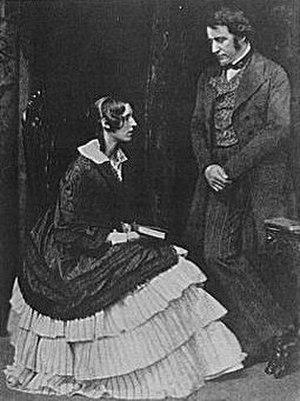
James Archibald Stuart-Wortley, CP, cr est un homme politique du parti conservateur britannique et le mari de la philanthrope Jane Stuart-Wortley.